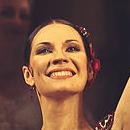
Age: 32